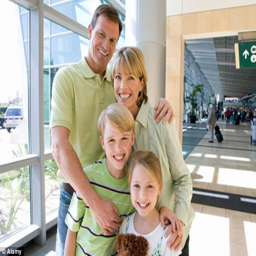
traditions changing : the historic belief that a couple should marry to provide a foundation for starting a family has fallen away sharply over the past decades